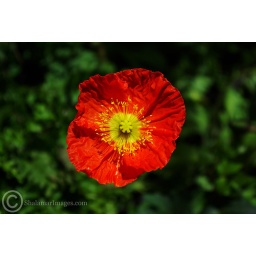
This vivid red Poppy seems to hover against the lush green background of the Bellagios conservatory Las Vegas Nevada